Medellín Cartel

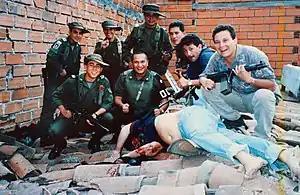
Members of Search Bloc kneeling over a deceased Escobar on December 2nd 1993 after a 16-month search effort.

After a long, drawn-out manhunt that lasted many months; on 2 December 1993 Escobar was finally found with only one bodyguard left by his side; Limón (Alvaro de Jesús Agudelo) who was also his longtime chauffeur (driver). They were found hiding out in a house in a middle-class residential area of his hometown of Medellín (Carrera 79B No. 45D – 94, "Los Olivos" neighborhood) by Colombian special forces supposedly using tracking technology provided by the United States. This was a direct consequence of Escobar the day before; on his 44th birthday (Wednesday) making a call from the hideout location to his family who were being protected by the government in a luxury hotel in the nation's capital of Bogotá. This was also just after the family had returned from an unsuccessful attempt to travel by plane and take refuge in Germany. The authorities, going off the traceable data from the hotel which received Escobar's call began to utilize an electronic tracking system in order to pinpoint the geographical positioning that the call had originated from. At this time, Escobar who now had a long beard according to witnesses had apparently been hiding out there for almost six weeks. First after some initial troubleshooting, both the drug lord and Limón were eventually located the next day. Police tried to arrest Escobar upon arrival, but the situation quickly escalated to an exchange of gunfire. By the time Pablo and Limón escaped the inside of the building and tried to outrun the authorities on a tiled terracotta rooftop, Limón was soon shot and killed. Moments later Escobar himself was then shot and killed as he continued to try and make his way from the pursuing officers whilst still running across the top of the roof to escape. He was hit by bullets in the torso and feet, and a bullet which struck him in the ear, killing him.